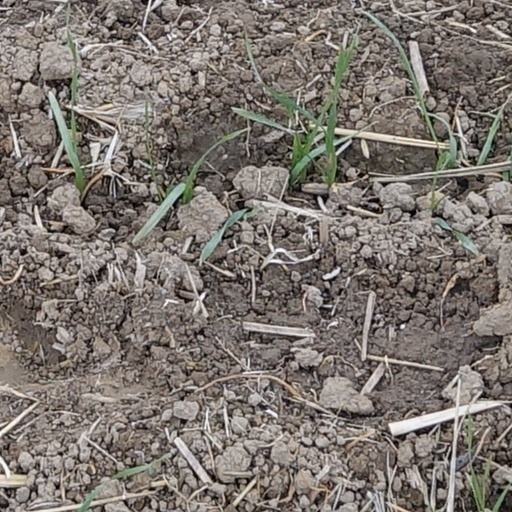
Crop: wheat